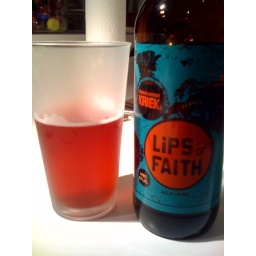
Pour it in a glass to see the pretty pink color. Cherries!